KCWE

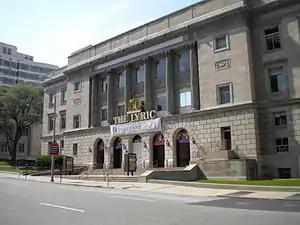
A neoclassical four-story building in an urban area

After changing from channel 32 to channel 29, the station signed on as KCWB on September 14, 1996. It originated from KMBC-TV's studios in the Lyric Theatre building at 11th Street and Central Avenue, and its program schedule consisted of WB network and syndicated shows. A month after launching, KMBC and KCWB obtained rights to Kansas City Royals baseball in a 50-game agreement sublicensed from Fox Sports Rocky Mountain; 35 games were slated for airing on channel 29.